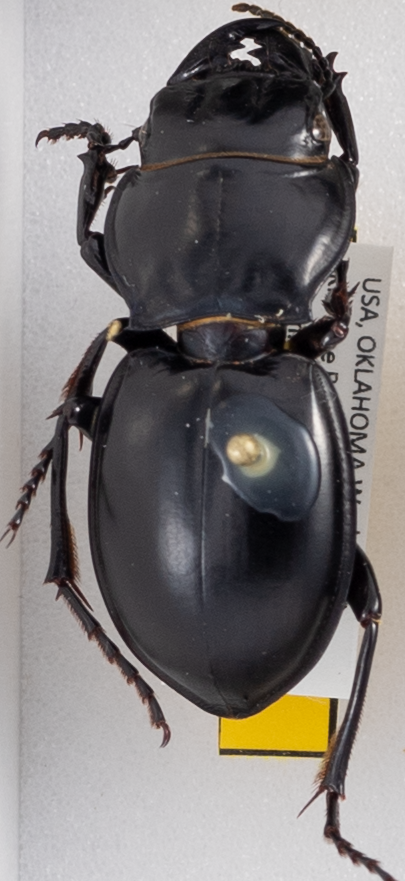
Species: Pasimachus californicus
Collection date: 2015-07-07
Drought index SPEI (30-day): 1.058
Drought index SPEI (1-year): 0.89
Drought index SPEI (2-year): -0.476